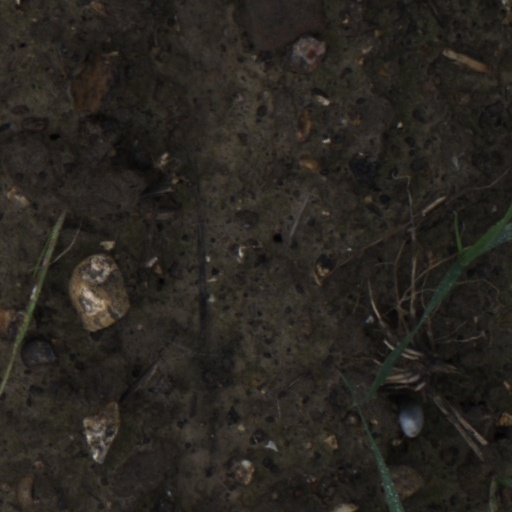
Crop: wheat